Bavarian cream

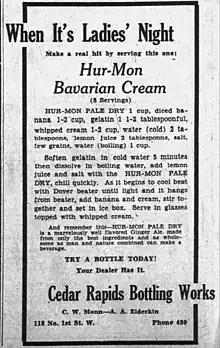
A Bavarian Cream recipe from 1929, which did not require cooking or eggs.

Such was the popularity of Bavarian Cream in the 1920s that a soda/pop company in Iowa, Hur-Mon of Cedar Rapids, published a Bavarian Cream recipe calling only for whipped cream, whipped gelatin and ginger ale. This cold preparation eliminated the need for cooking the more typical egg-based custard commonly found in recipes requiring more complex skills.